Halley Stewart

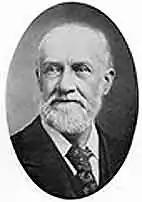
Halley Stewart, c. 1900

Sir Halley Stewart (18 January 1838 – 26 January 1937) was an English businessman, journalist, philanthropist and Liberal Party politician who sat as a Member of Parliament (MP) from 1887 to 1895 and again from 1906 to 1910.